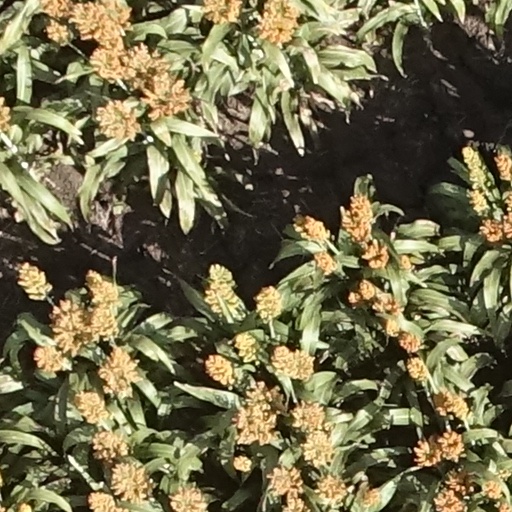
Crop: sorghum